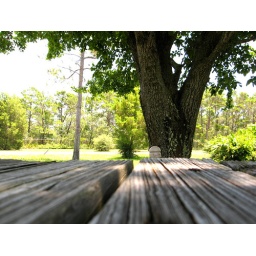
Where we take lunch .. under the tree at the picnic table in the front yard.